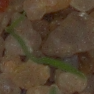
Label: loose_silkybent